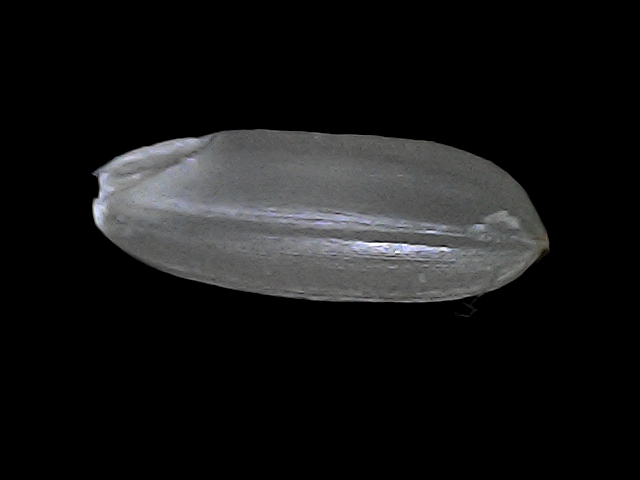
Rice variety: BRRI67